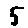
Label: 5